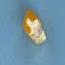
Maize quality: Bad